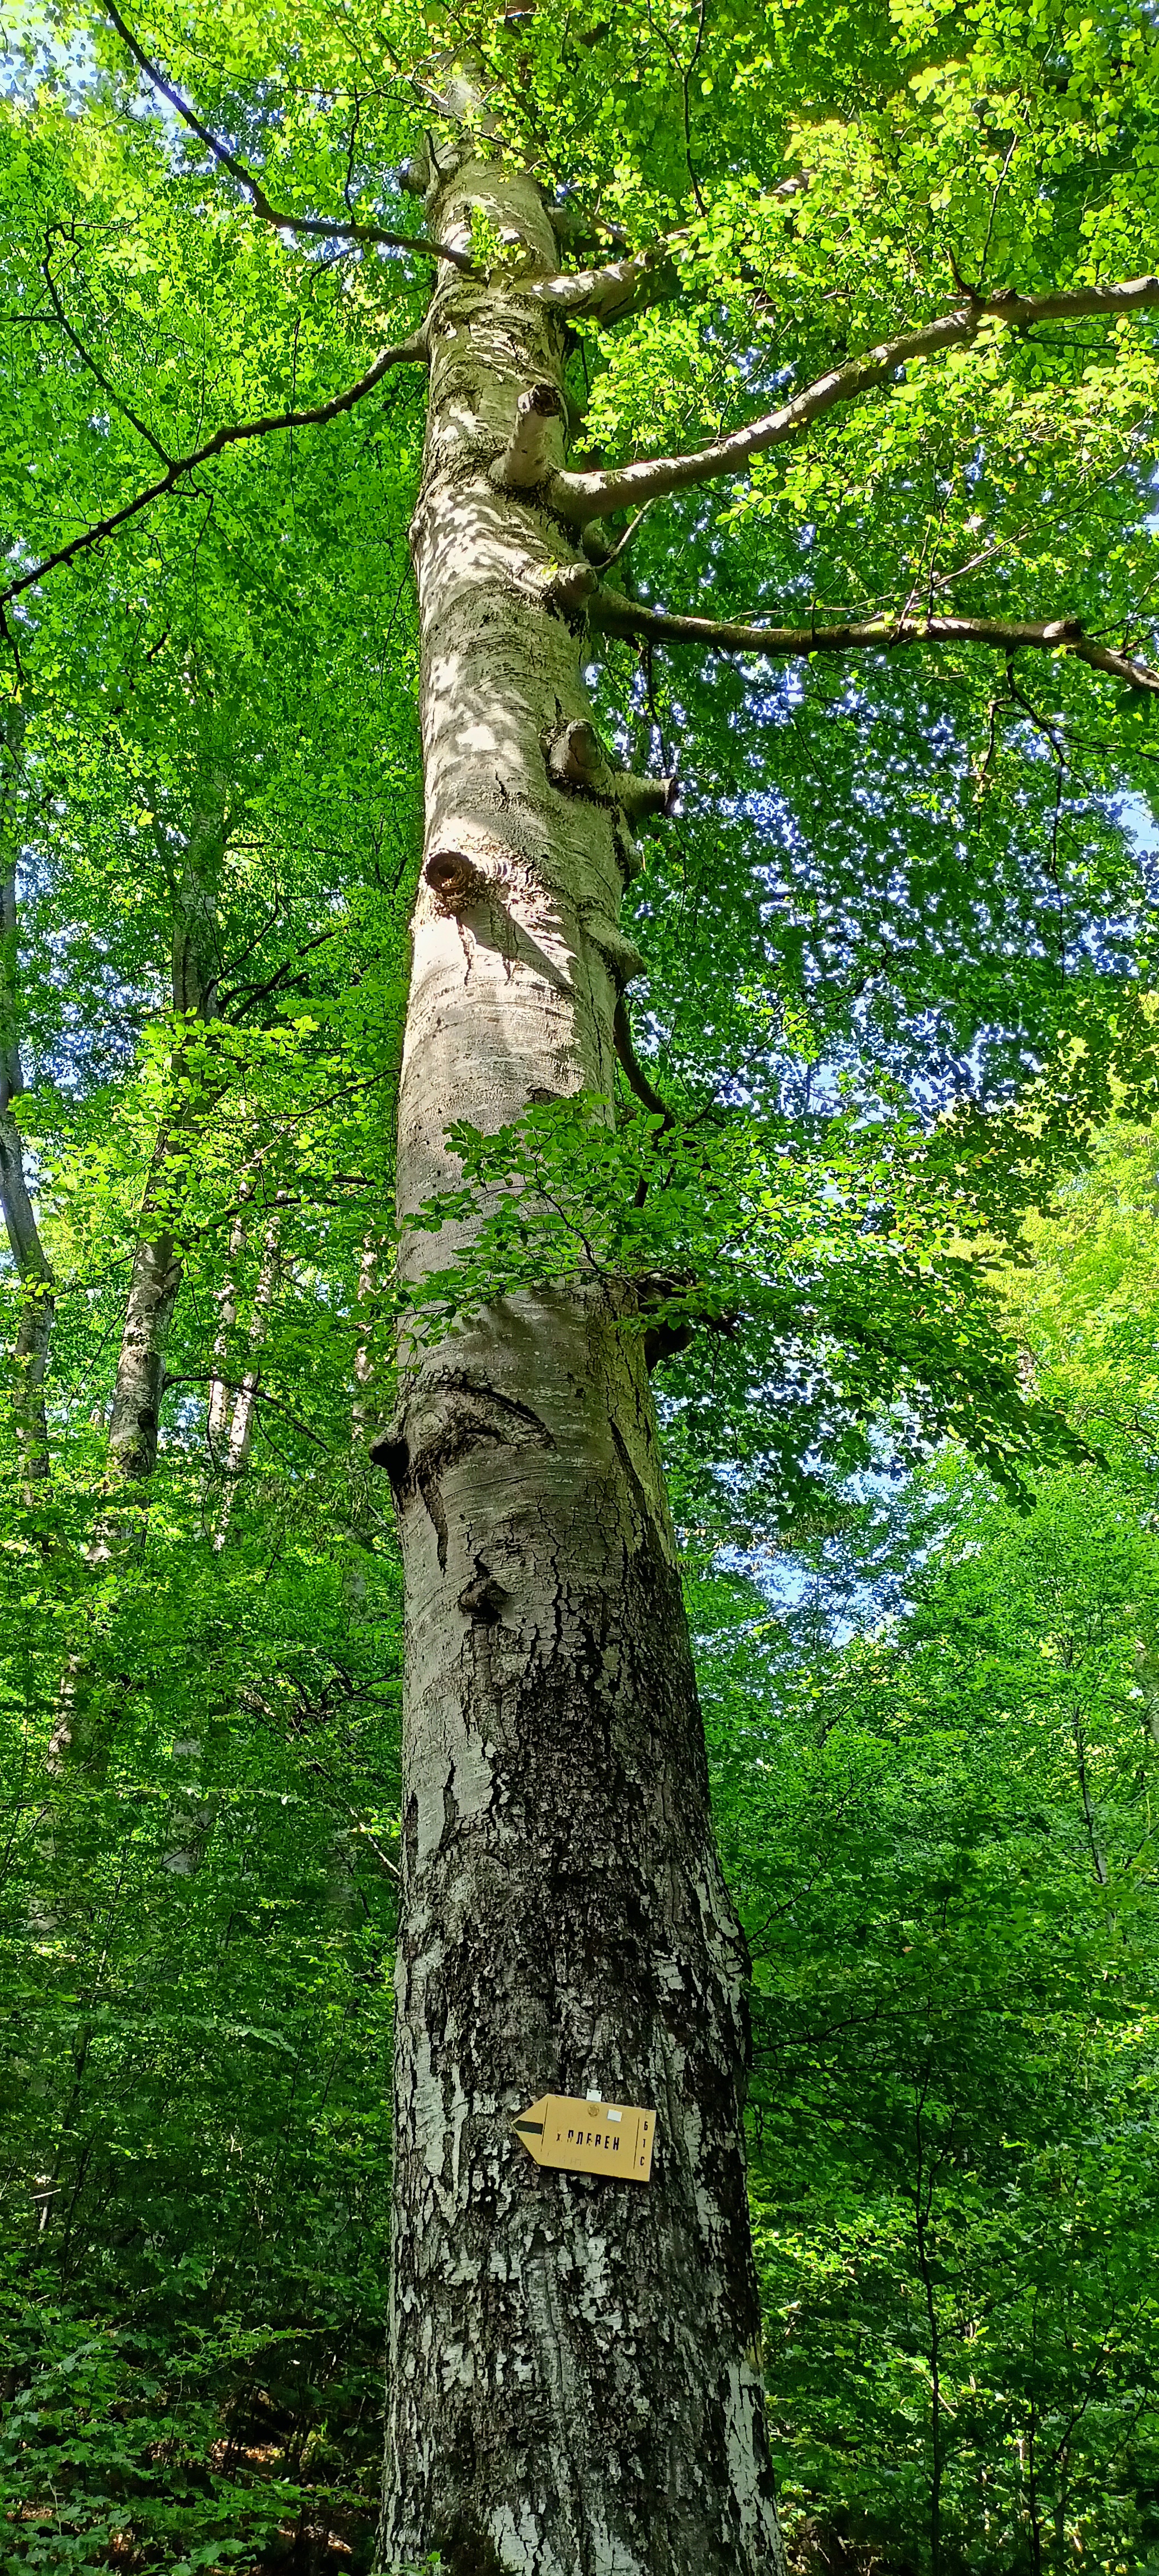
wood, plant, tree, trunk, terrestrial plant, natural landscape, biome, deciduous, grove, forest, flowering plant, grass, twig, temperate broadleaf and mixed forest, woodland, old growth forest, Northern hardwood forest, jungle, plant stem, tropical and subtropical coniferous forests, valdivian temperate rain forest, birch family